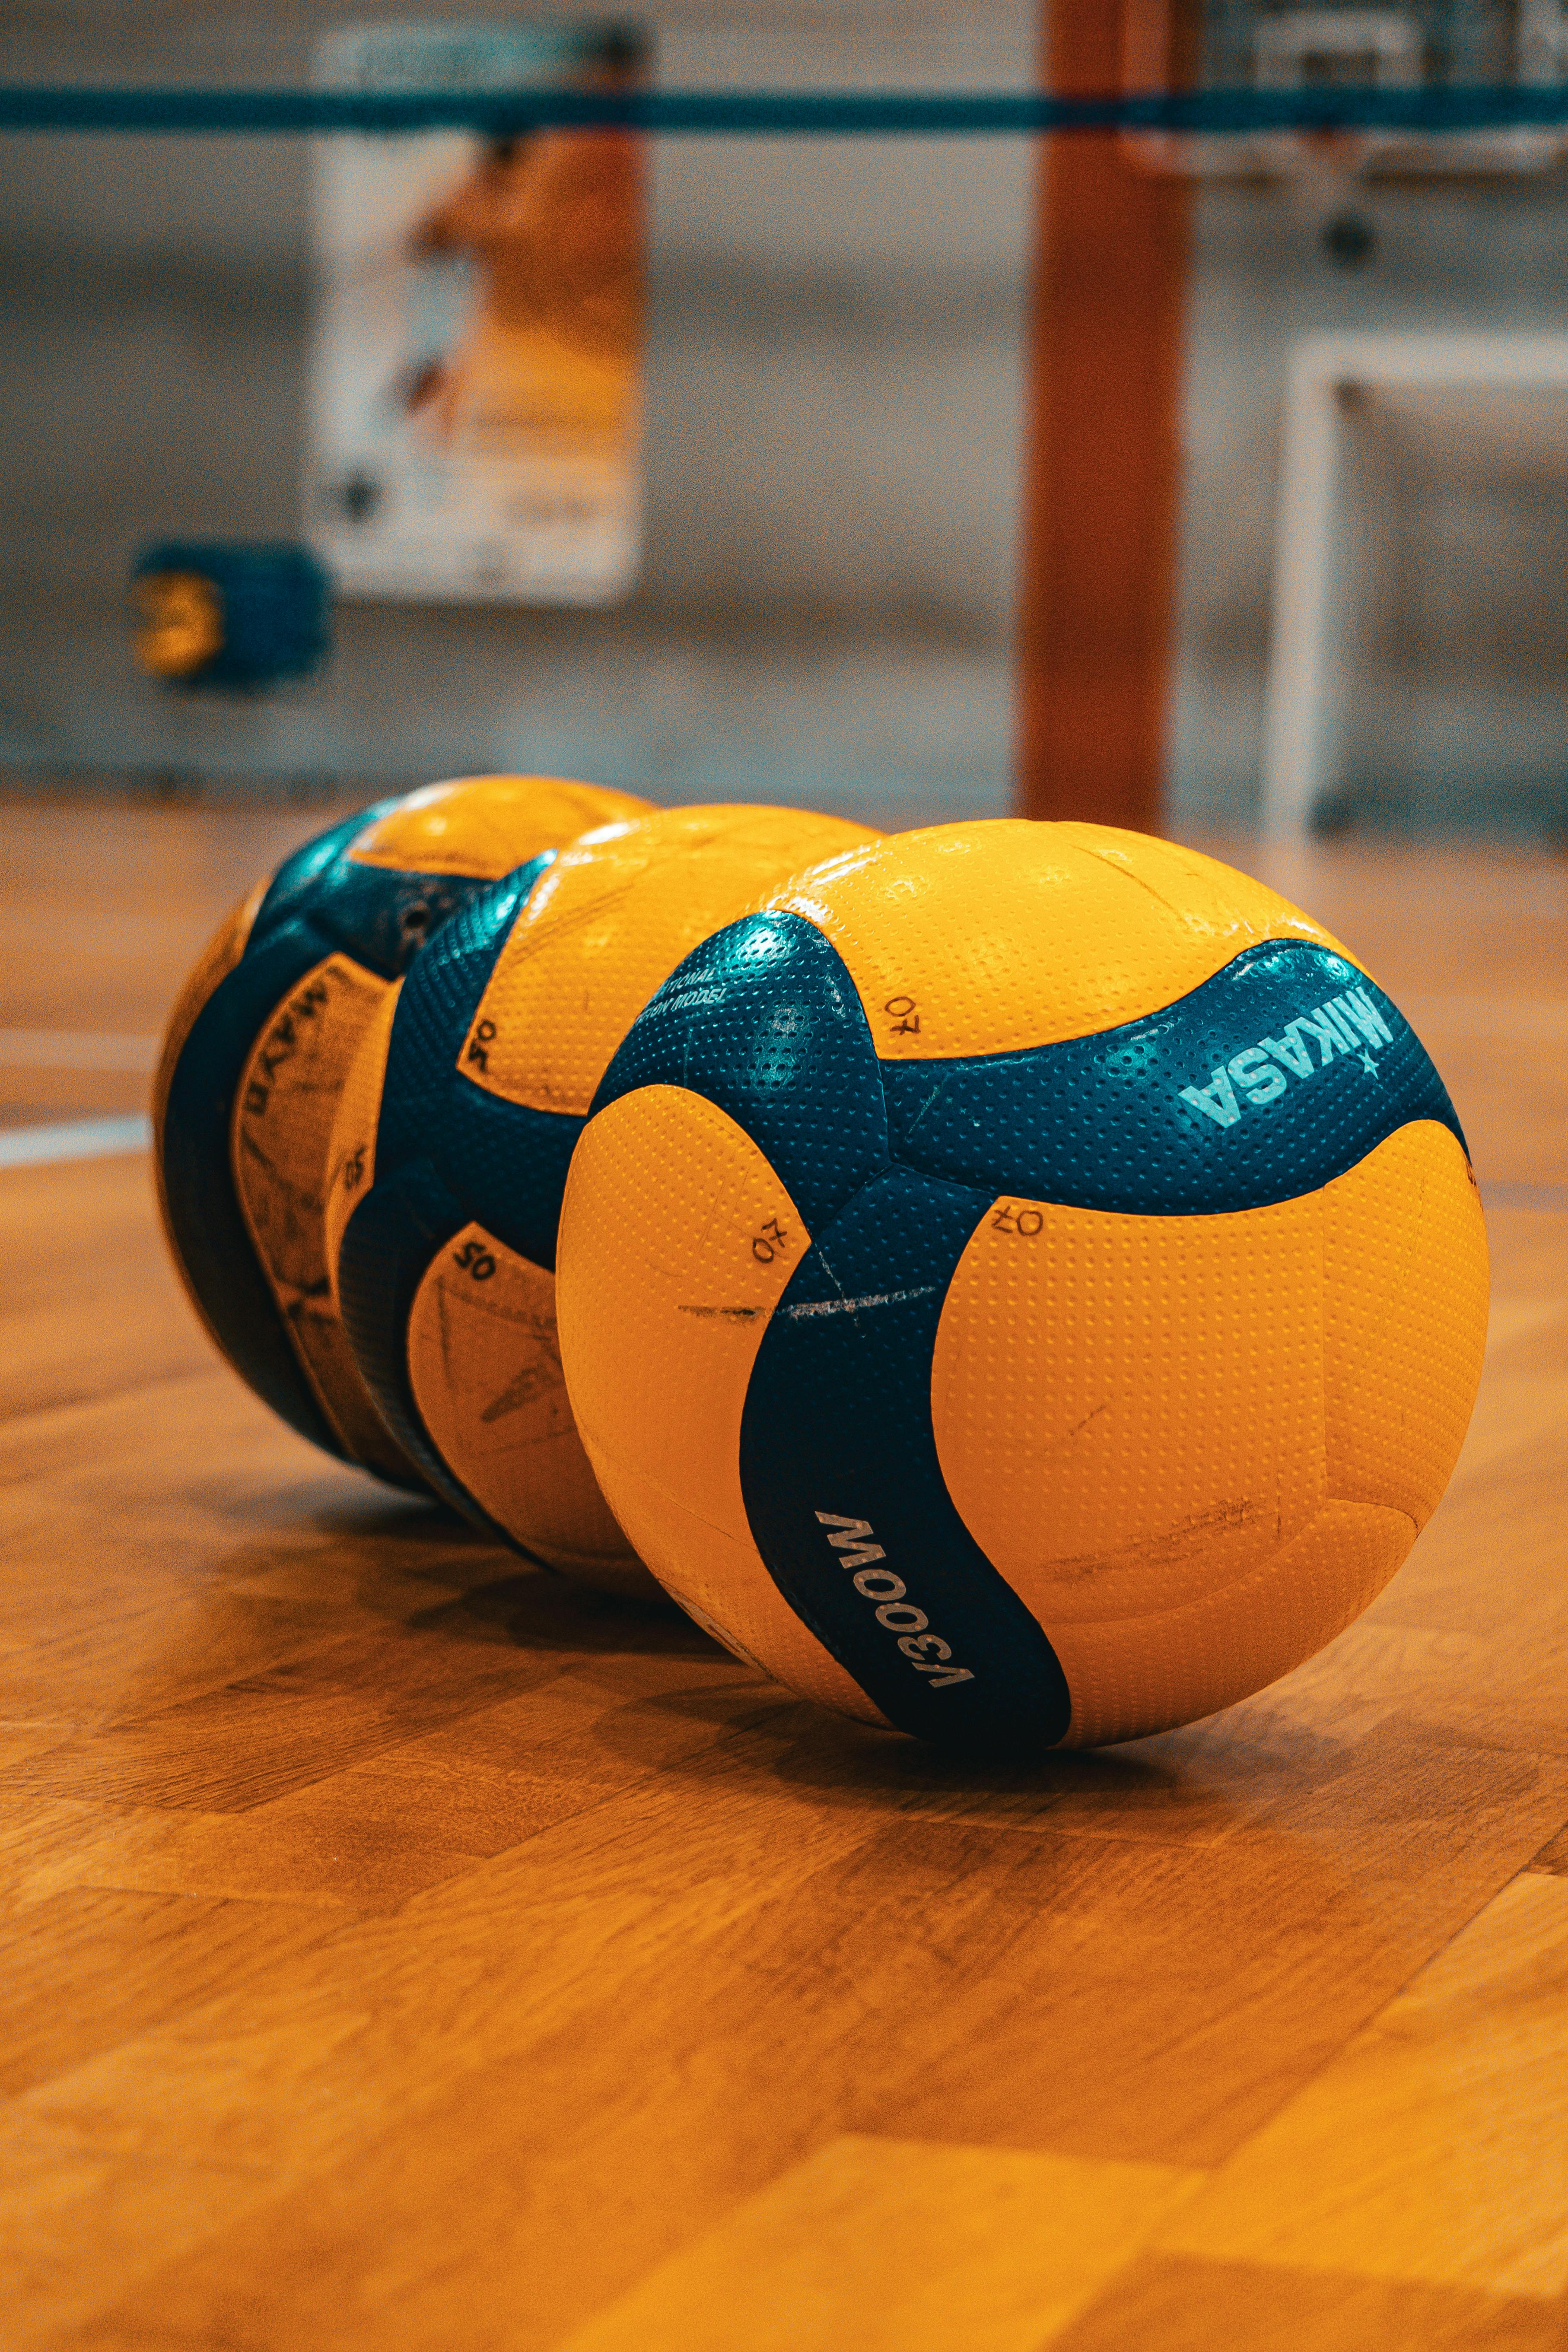
natural, ball, volleyball, ball game, sports equipment, Water polo ball, football, sports, Net sport, soccer ball